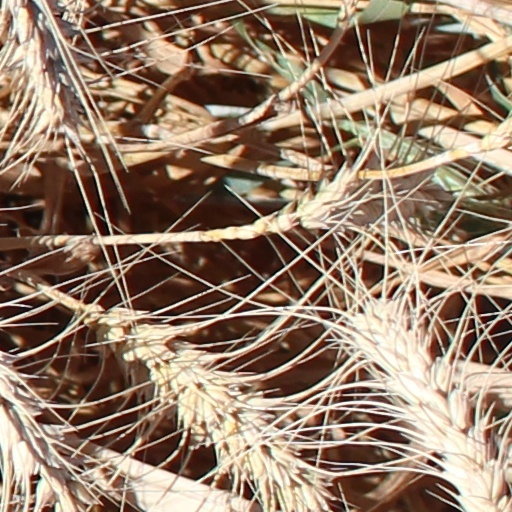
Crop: wheat